Halal conspiracy theories

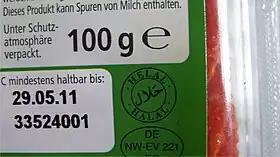

"Halal", an Arabic word which translates to "permissible" in English, contrasted with "haram" ("forbidden"), designates things – including but not limited to food – that are lawful for Muslims to practice or consume, in accordance with the Quran. Islamic dietary laws dictate that food items must not contain pork or alcohol, and that halal animals must be slaughtered by a Muslim with the butcher uttering "In the name of Allah" before quickly slashing the animal's throat with a sharp knife, letting all blood drain out. Certification for halal products is given by legal authorities in most Muslim-majority countries, while in other countries it is voluntarily acquired by companies and issued by non-governmental organizations for an annual fee.